Bao Wenyue

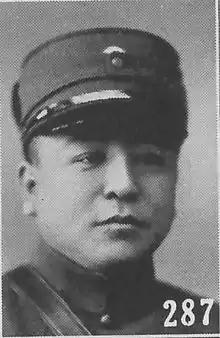
Bao Wenyue as pictured in "The Most Recent Biographies of Chinese Dignitaries"

Bao Wenyue (1892 - April 1980) was a Chinese warlord and military officer who was the Minister of Military Affairs in the Reorganized National Government of China under Wang Jingwei, during the Second Sino-Japanese War.